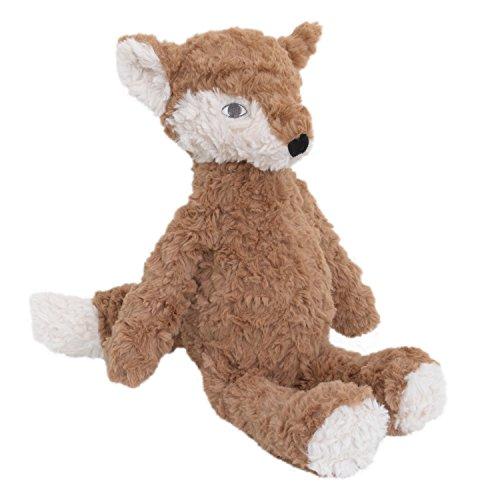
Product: Cuddle Me Luxury Plush, Fox, Brown
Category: Toys & Games | Stuffed Animals & Plush Toys | Plush Figures
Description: Coordinates with Full Line of Cuddle Me Luxury Accessories.
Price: $19.66